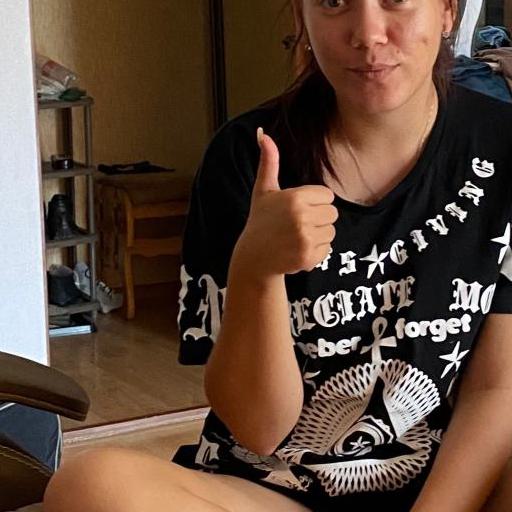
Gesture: like